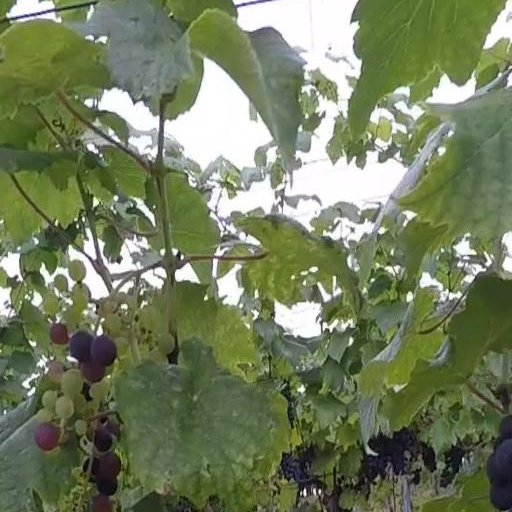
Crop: grape